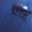
Label: shark